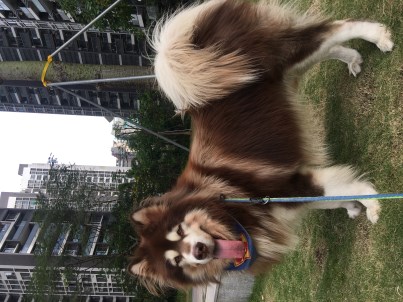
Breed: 1324-n000004-malamute